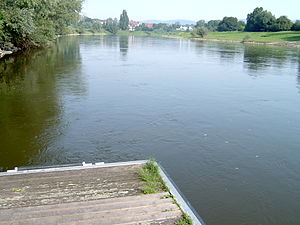
Naturparker i Tyskland / Naturparker
Naturparker i Tyskland er en liste over de 104 naturparker der er er oprettet i henhold til § 27 i Bundesnaturschutzgesetz. De omfatter omkring 25% af Tysklands areal.